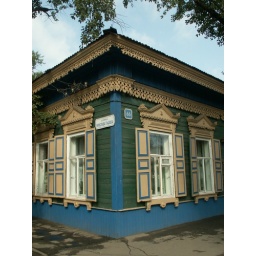
Old wooden house in Irkutsk.